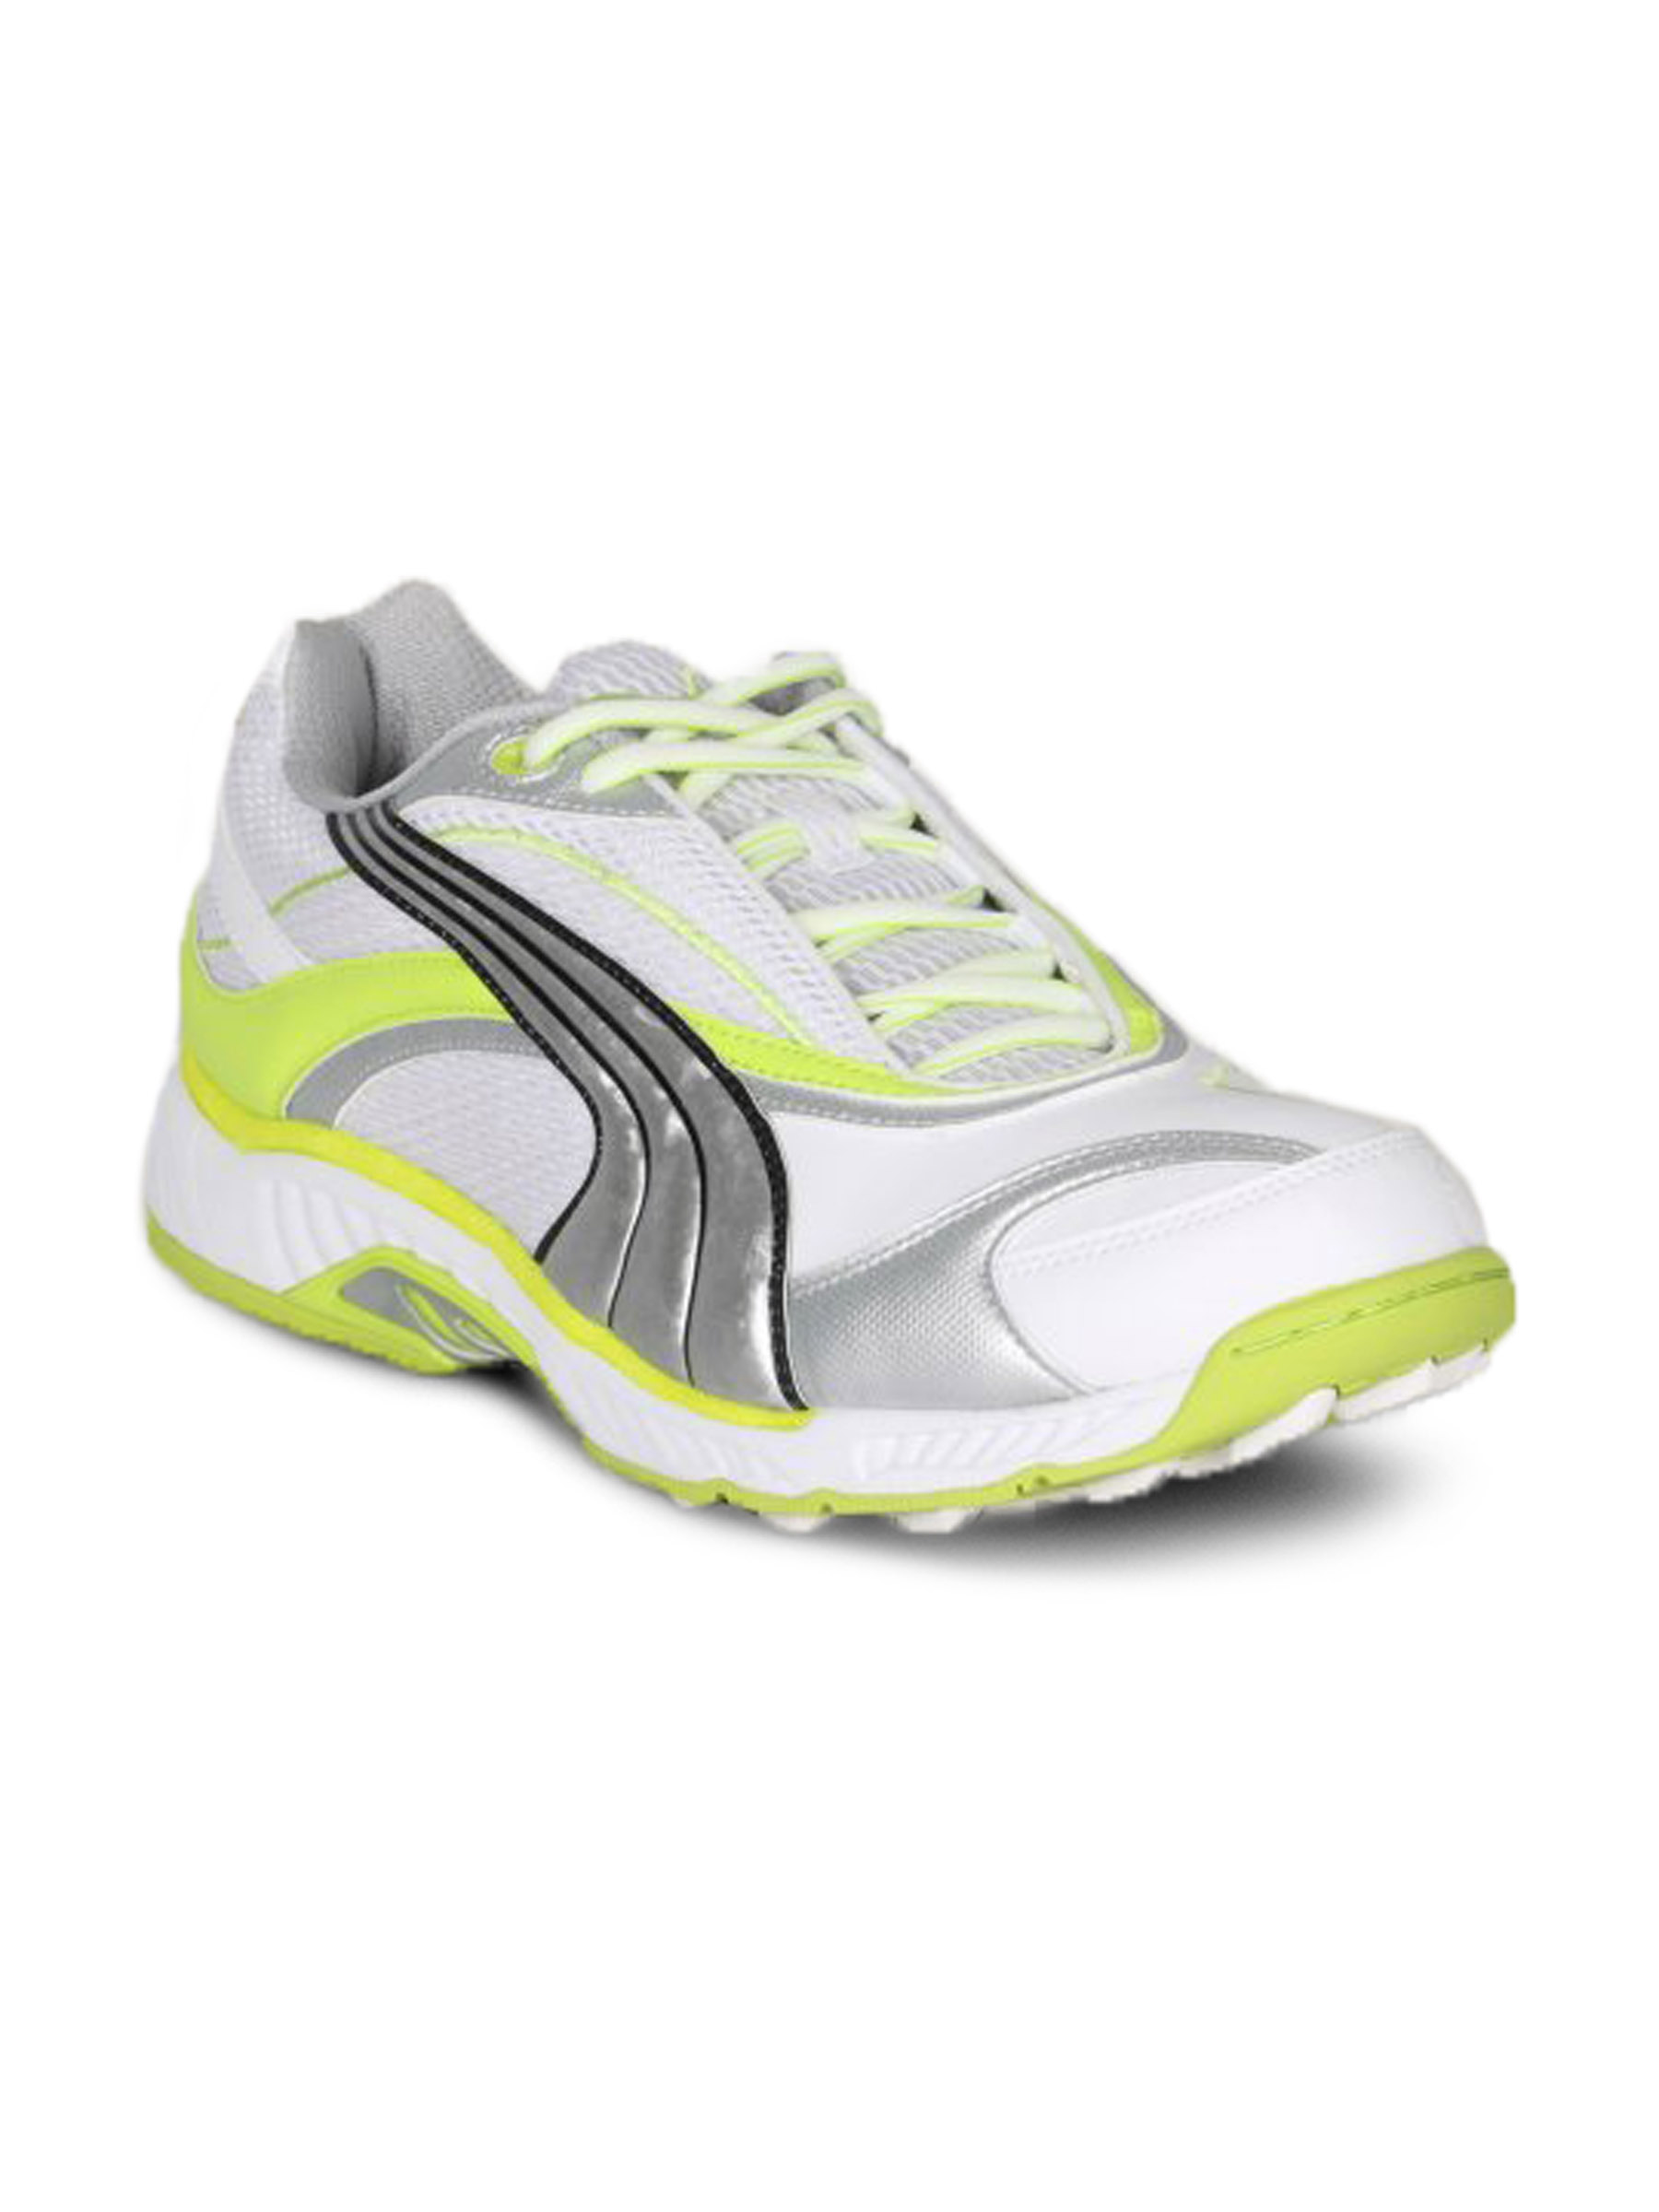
Puma Men's Calibre Rubber Shoe
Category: Footwear / Shoes / Sports Shoes
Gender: Men
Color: White
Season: Fall 2010
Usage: Sports